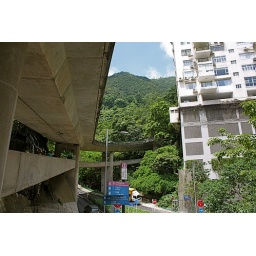
It was amazing the way everything was built on top of everything else, with roads flying overhead or whizzing under ground.